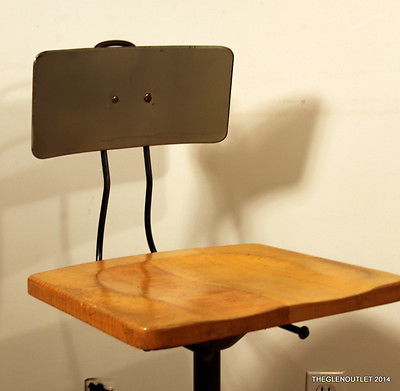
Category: chair